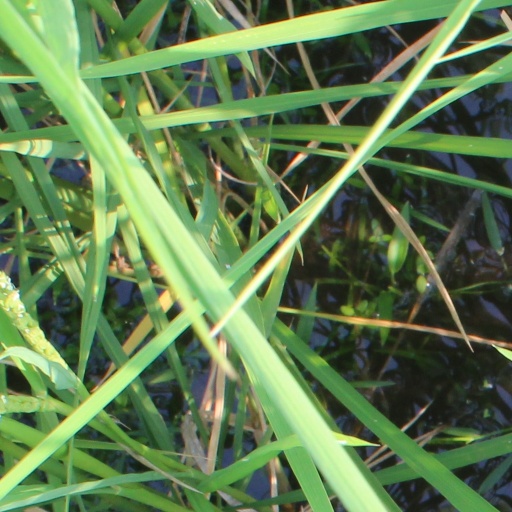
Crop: rice